Dark Ages (historiography)

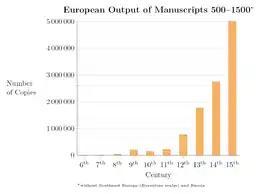
Medieval production of manuscripts. The beginning of the Middle Ages was also a period of low activity in copying. This graph does not include the Byzantine Empire.

There is a sharp drop from 34 volumes in the 9th century to just 8 in the 10th. The 11th century, with 13, evidences a certain recovery, and the 12th century, with 40, surpasses the 9th, something that the 13th, with just 26, fails to do. There was indeed a 'dark age', in Baronius's sense of a "lack of writers", between the Carolingian Renaissance in the 9th century and the beginnings, sometime in the 11th, of what has been called the Renaissance of the 12th century. Furthermore, there was an earlier period of "lack of writers" during the 7th and 8th centuries. Therefore, in Western Europe, two 'dark ages' can be identified, separated by the brilliant but brief Carolingian Renaissance.